Xiaomi Mi A2 Lite

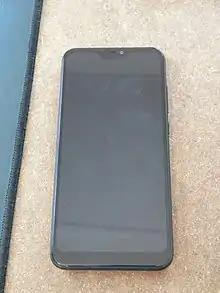
Mi A2 Lite

The Xiaomi Mi A2 Lite is a budget smartphone developed by Xiaomi, a global version of the company's Redmi 6 Pro, co-developed by Google as part of its Android One project.